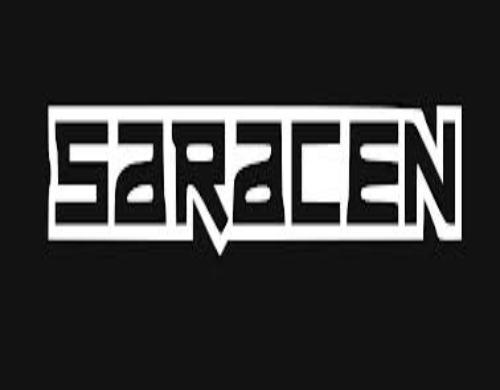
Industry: Transportation